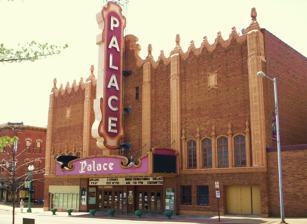
Building: Palace Theatre (Canton, Ohio)
Country: United States of America
Year built: 1926
United States historic place Palace Theater U.S. National Register of Historic Places Front Facade, facing Market Ave. Show map of Ohio Show map of the United States Location 605 Market Ave., N., Canton , Ohio Coordinates 40°48′8″N 81°22′25″W / 40.80222°N 81.37361°W / 40.80222; -81.37361 Area Less than 1 acre (0.40 ha) Built 1926 ( 1926 ) Architect John Eberson NRHP reference No. 79001949 Added to NRHP April 26, 1979 The Palace Theater is a historic movie palace in downtown Canton , Ohio , United States .  Constructed during the heyday of the movie palace in the 1920s, it has been named a historic site . The 21' x 46' screen is the largest in Canton as of 2019. It contains a Kilgen theater organ which is still playing to this day, thanks to an eight month restoration effort in 1992. Only a few dozen such organs are still operational at their original sites . History Designed by John Eberson , a prominent architect specializing in movie palaces, the Palace is an atmospheric theater that opened in November 1926.  Money for its construction was donated by a Canton industrialist, Harry Ink, whose firm became prosperous by producing "Tonseline", a medication for sore throats; the Tonseline logo was a giraffe with a bandaged throat, and such a giraffe was included in the interior design. In its early years, the Palace hosted a wide range of events: besides ordinary films, it hosted vaudeville performances and other stage productions, and numerous community events at the Palace placed it at the center of Canton society. Built of brick with elements of terracotta , the Palace is a rectangular Churrigueresque building with a garden-themed main auditorium; its ceiling features elements designed to convey the sense of night and dawn, together with numerous stars, and the auditorium has a capacity of 1,509. The facade is divided into sections of varying width, two on each side of a vertical sign rising above the rest of the building; all sections rise to numerous pinnacles .  A central marquee shelters the zone under the vertical sign and beneath the two sections adjacent to the sign.  Windows are placed near the base of the two sections on the sides of the facade. Historic status The Palace was listed on the National Register of Historic Places in 1979, qualifying both because of its architecture and because of its place in community history. Its historic status has been employed during events such as a 2012 fundraiser, during which its operators sought to raise more than $1 million to fund improvements to its utilities and its facade. Present day The theater's Kilgen Wonder Organ is used to accompany silent films . The Mansfield, Ohio paper Richland Source described volunteer organist Jay Spencer as "well known in Canton" for his skillful silent film performances. Another paper called the organ "a showpiece all by itself". Besides ordinary theater events, the Palace has hosted ghost hunters seeking the spirit of a young woman who was murdered in the theater in the 1930s. Due to the COVID-19 pandemic , at least 56 events were canceled in 2020. Some silent films were streamed online to over 14,000 people. The films were screened in an empty theater outside of the technical director and organist. The theater makes use of 228 volunteers for over 4,000 volunteer hours. References